Sukhoi Su-1

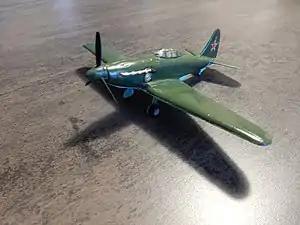
Model of a Su-1

The Sukhoi Su-1 or I-330 was a prototype Soviet high-altitude fighter aircraft built at the beginning of World War II. An improved version, designated Su-3 (I-360), was also built and tested the following year. Neither version was mass-produced.